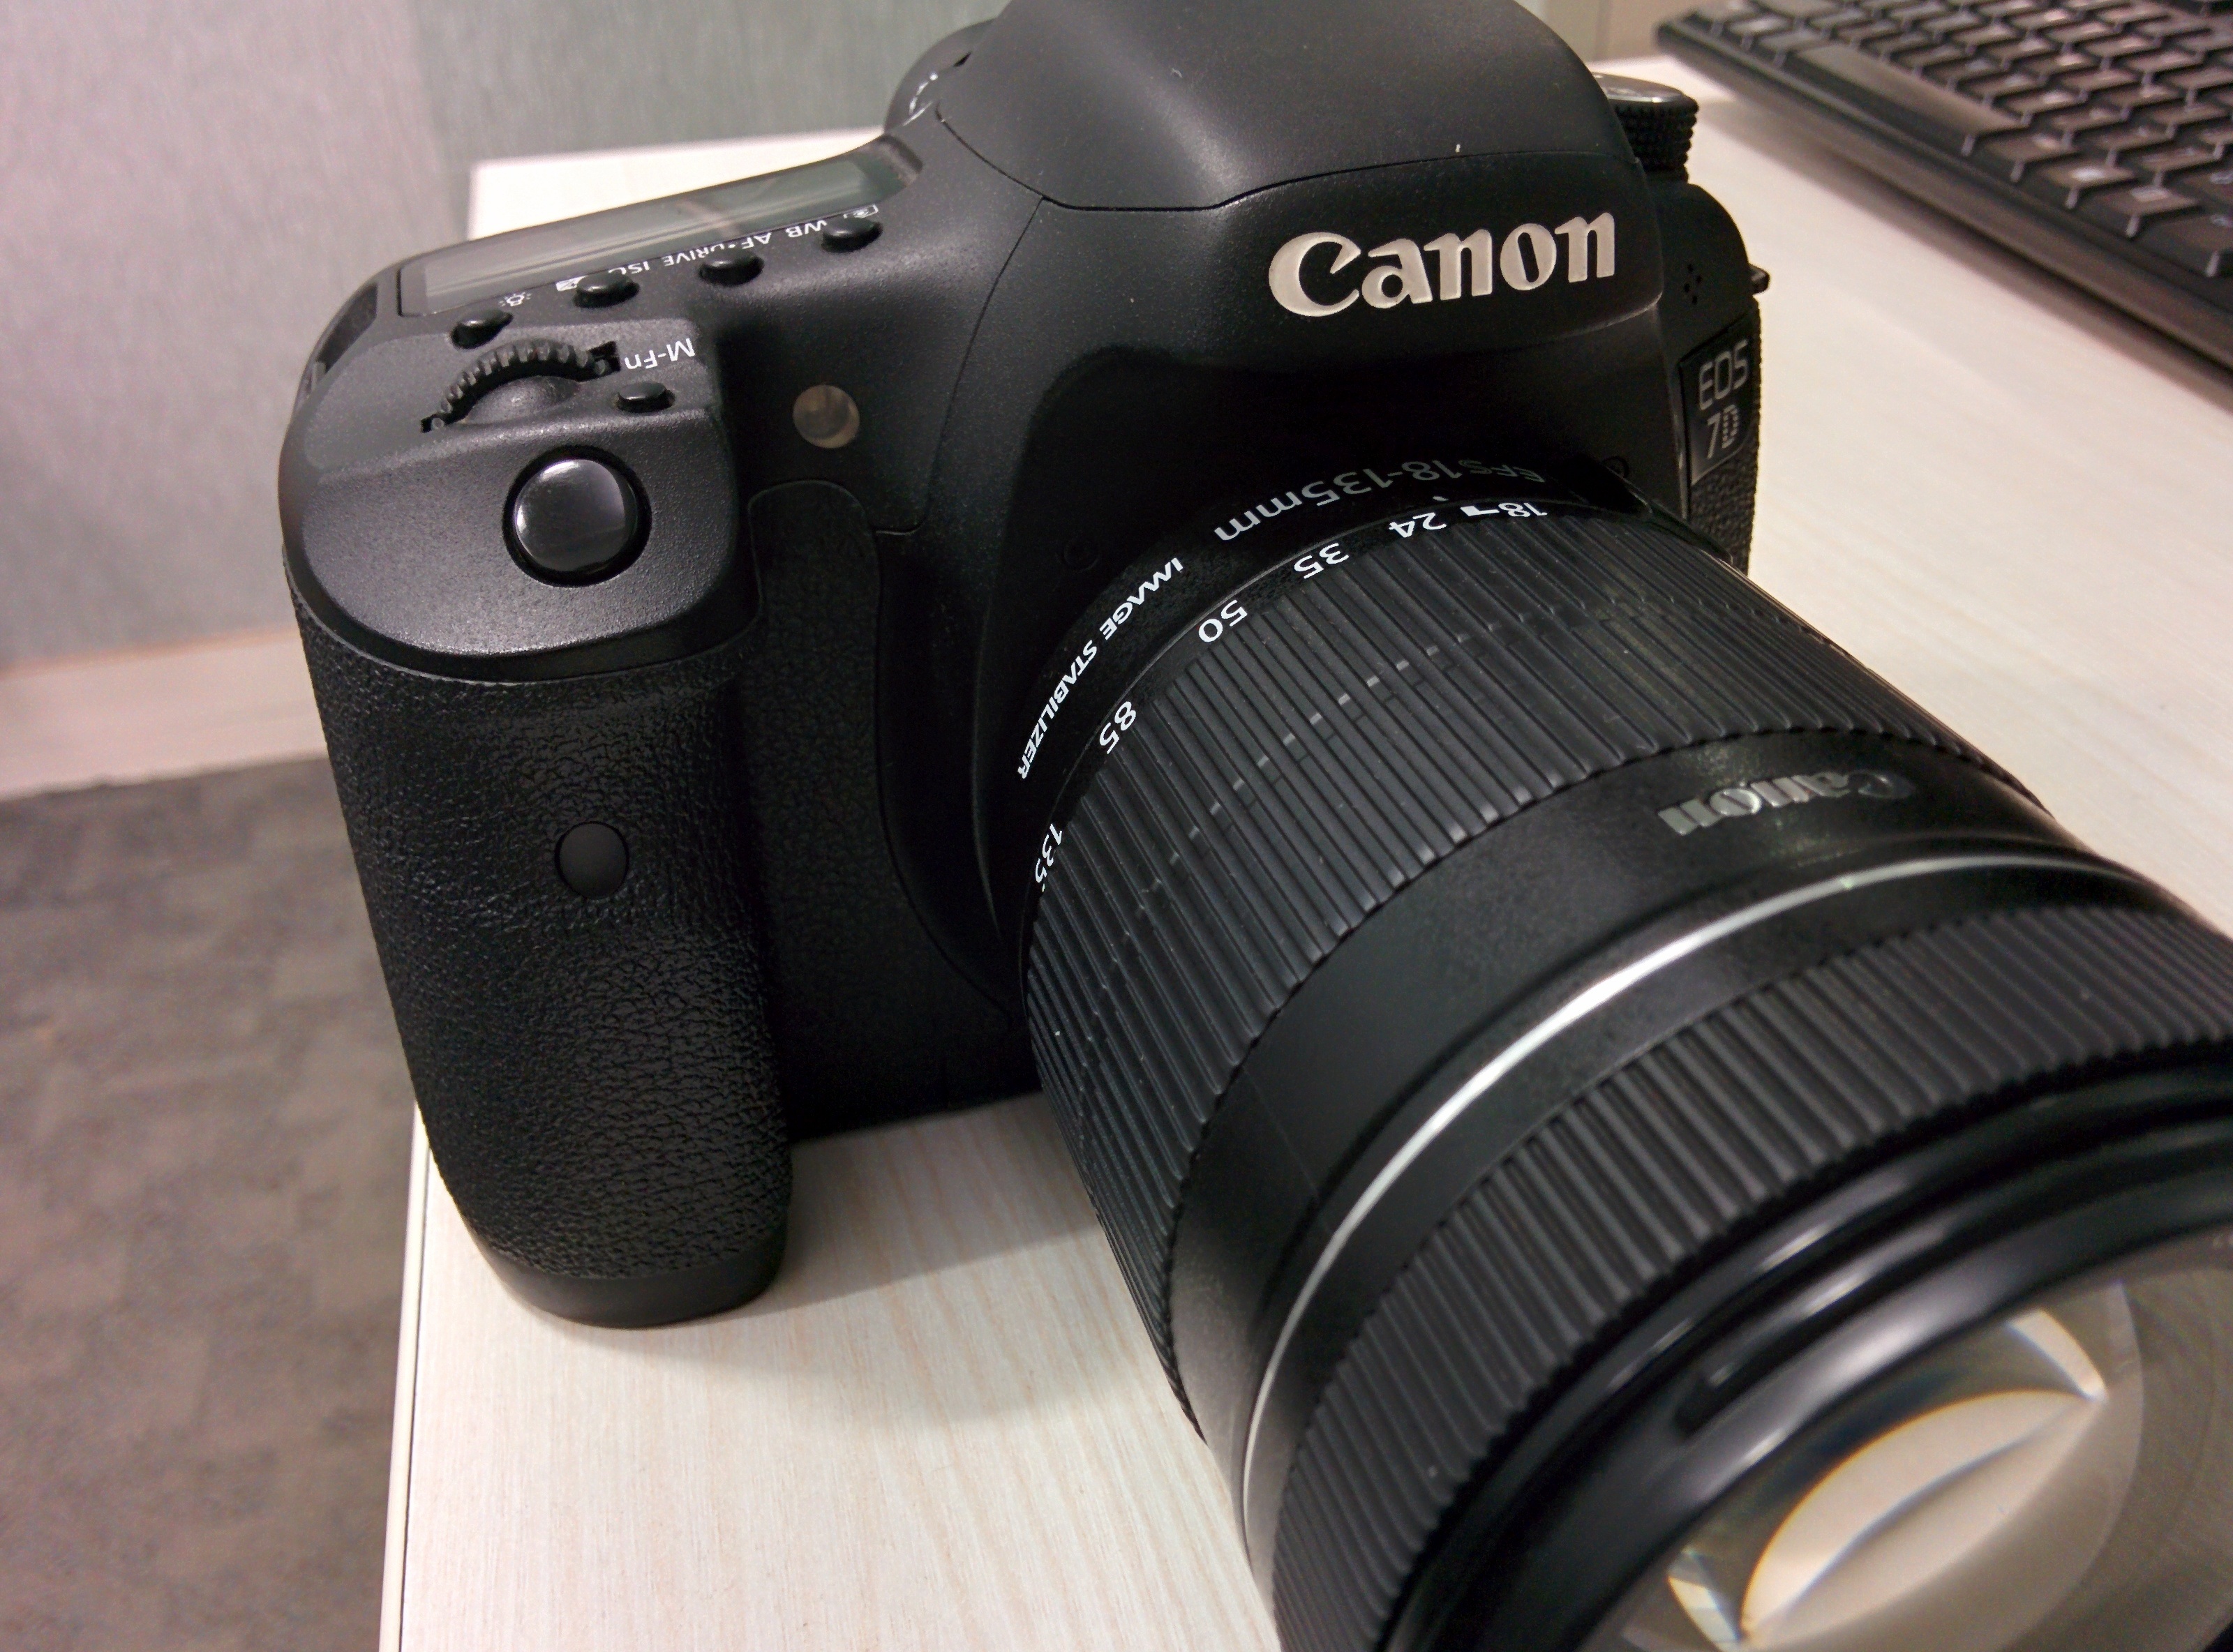
camera, dslr, lens, canon, reflex camera, digital camera, digital, 7d, photographing, camera lens, digital slr, single lens reflex camera, cameras optics, canon eos 7d, canaon eos, eos 7d